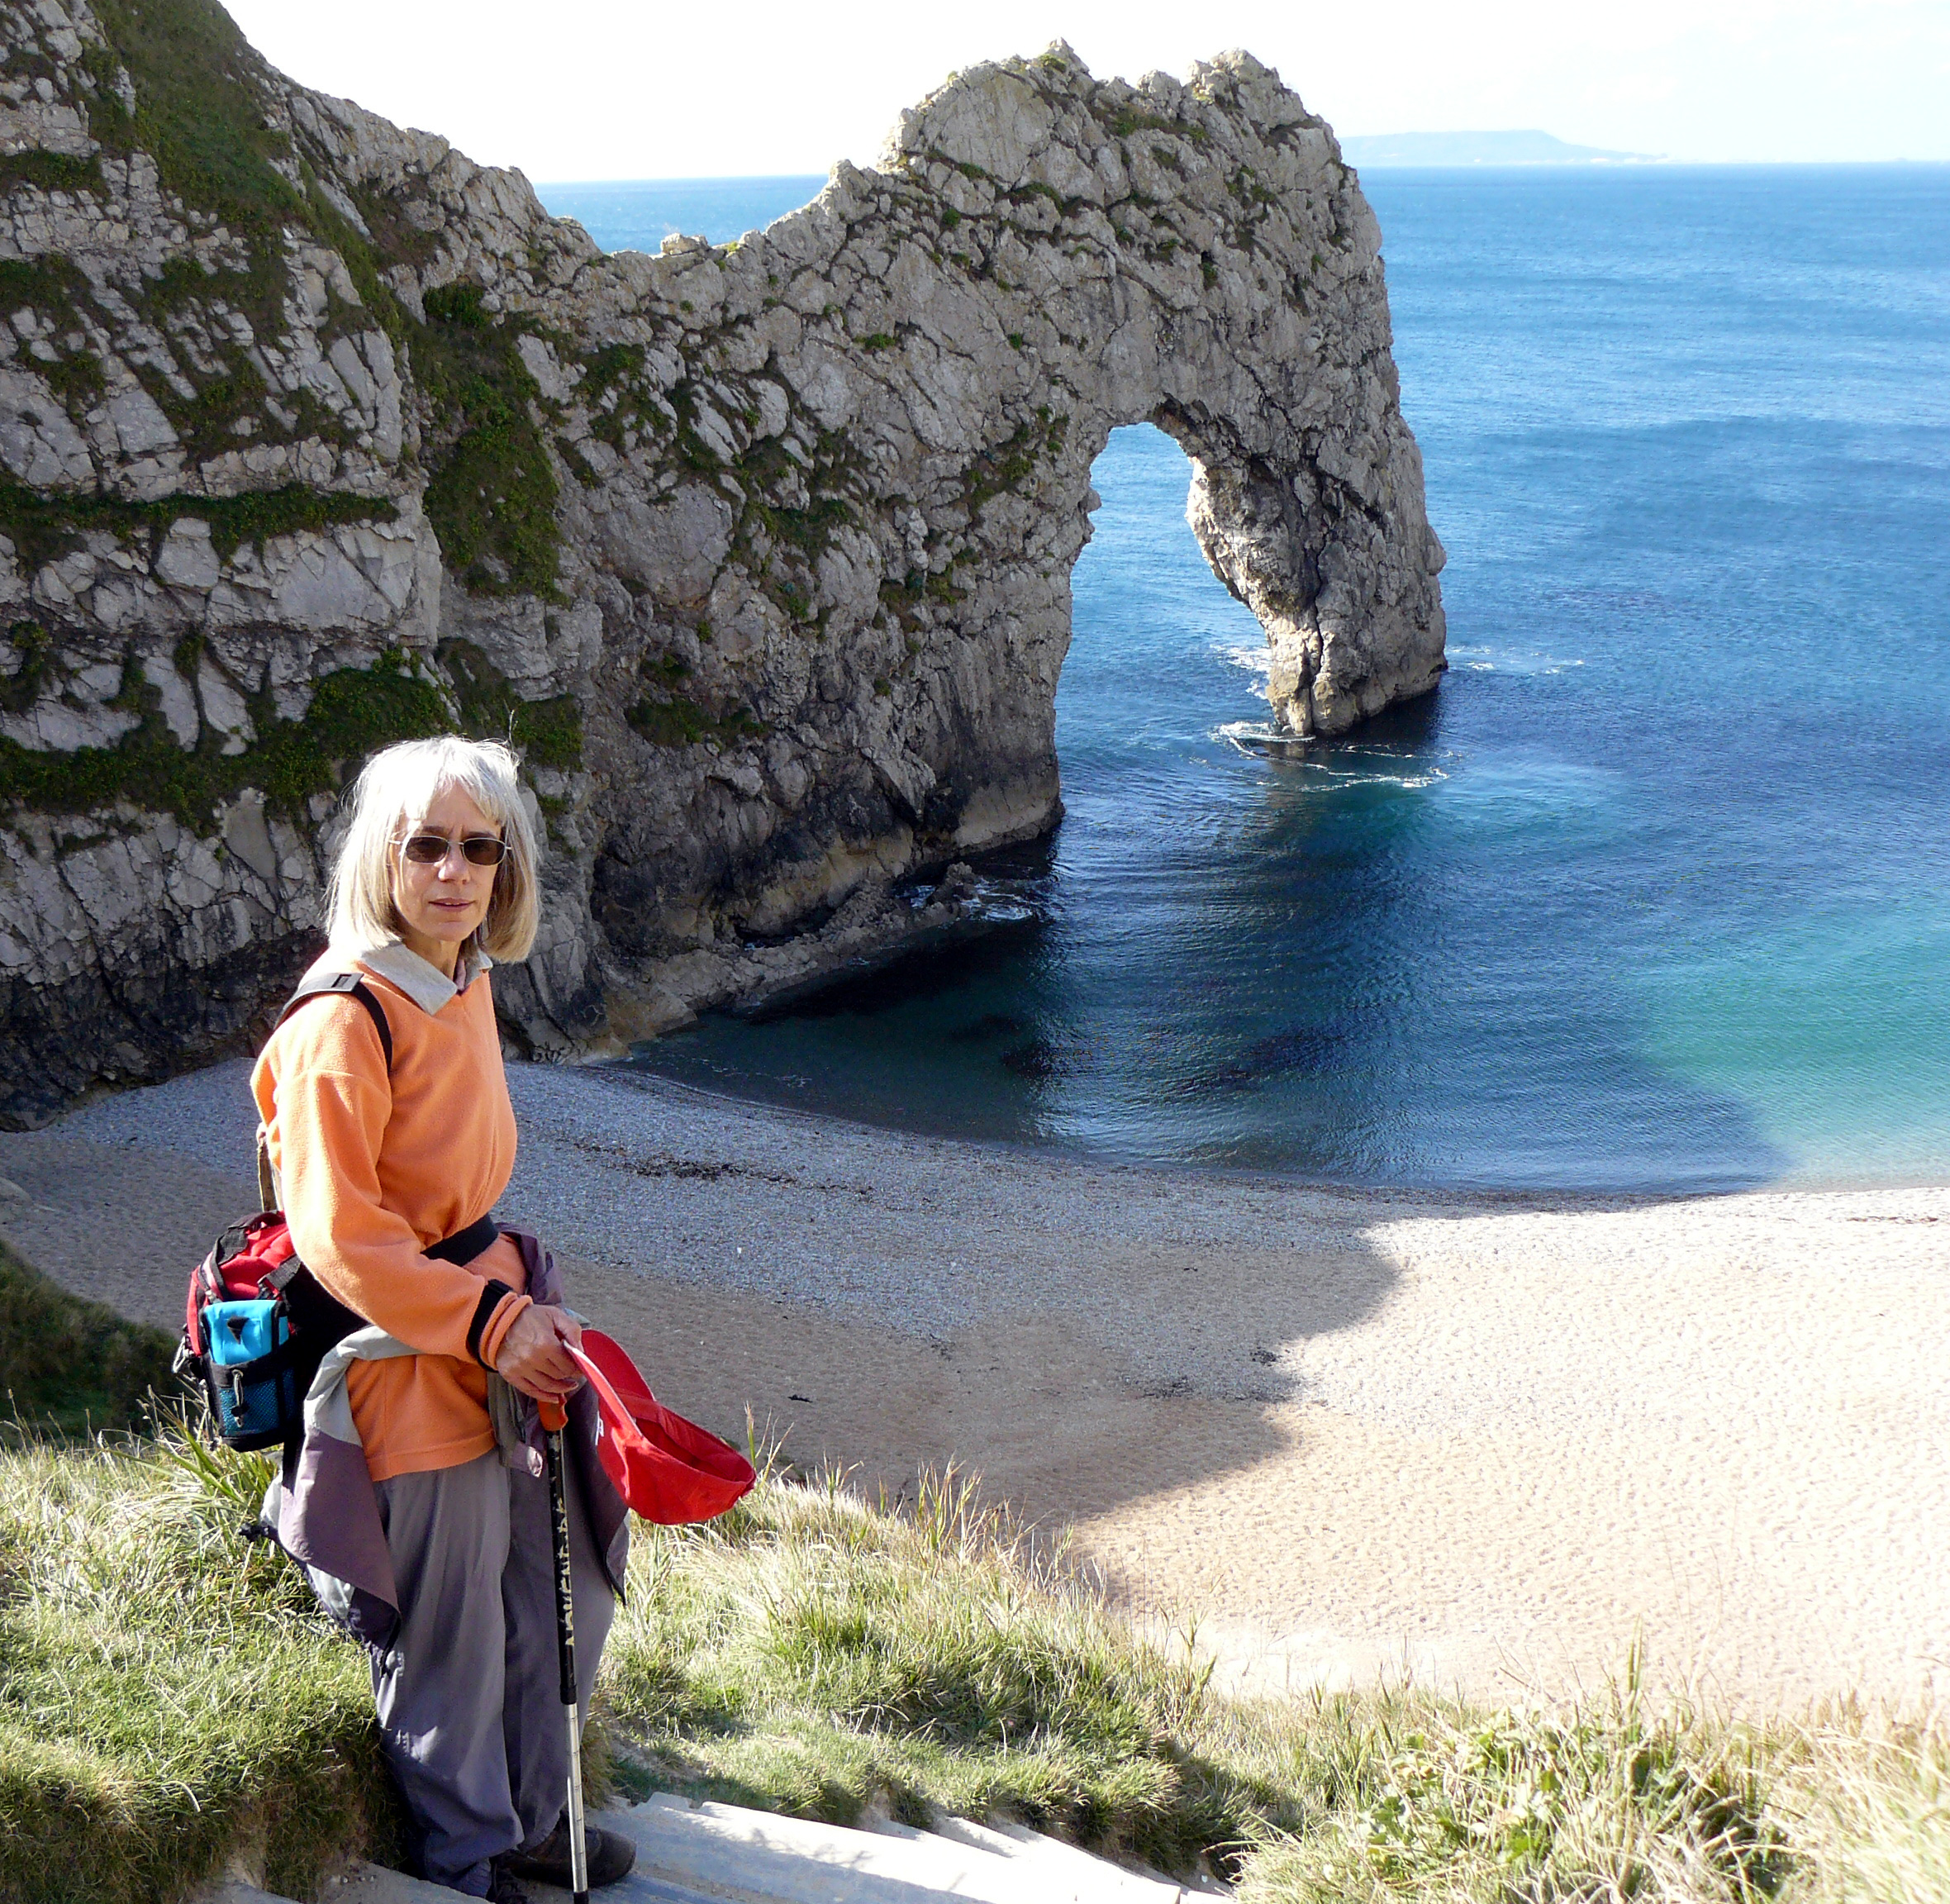
sea, natural arch, formation, rock, cliff, natural landscape, arch, coast, promontory, tourism, headland, coastal and oceanic landforms, klippe, cape, vacation, terrain, geology, architecture, bay, travel, ocean, beach, stack, leisure